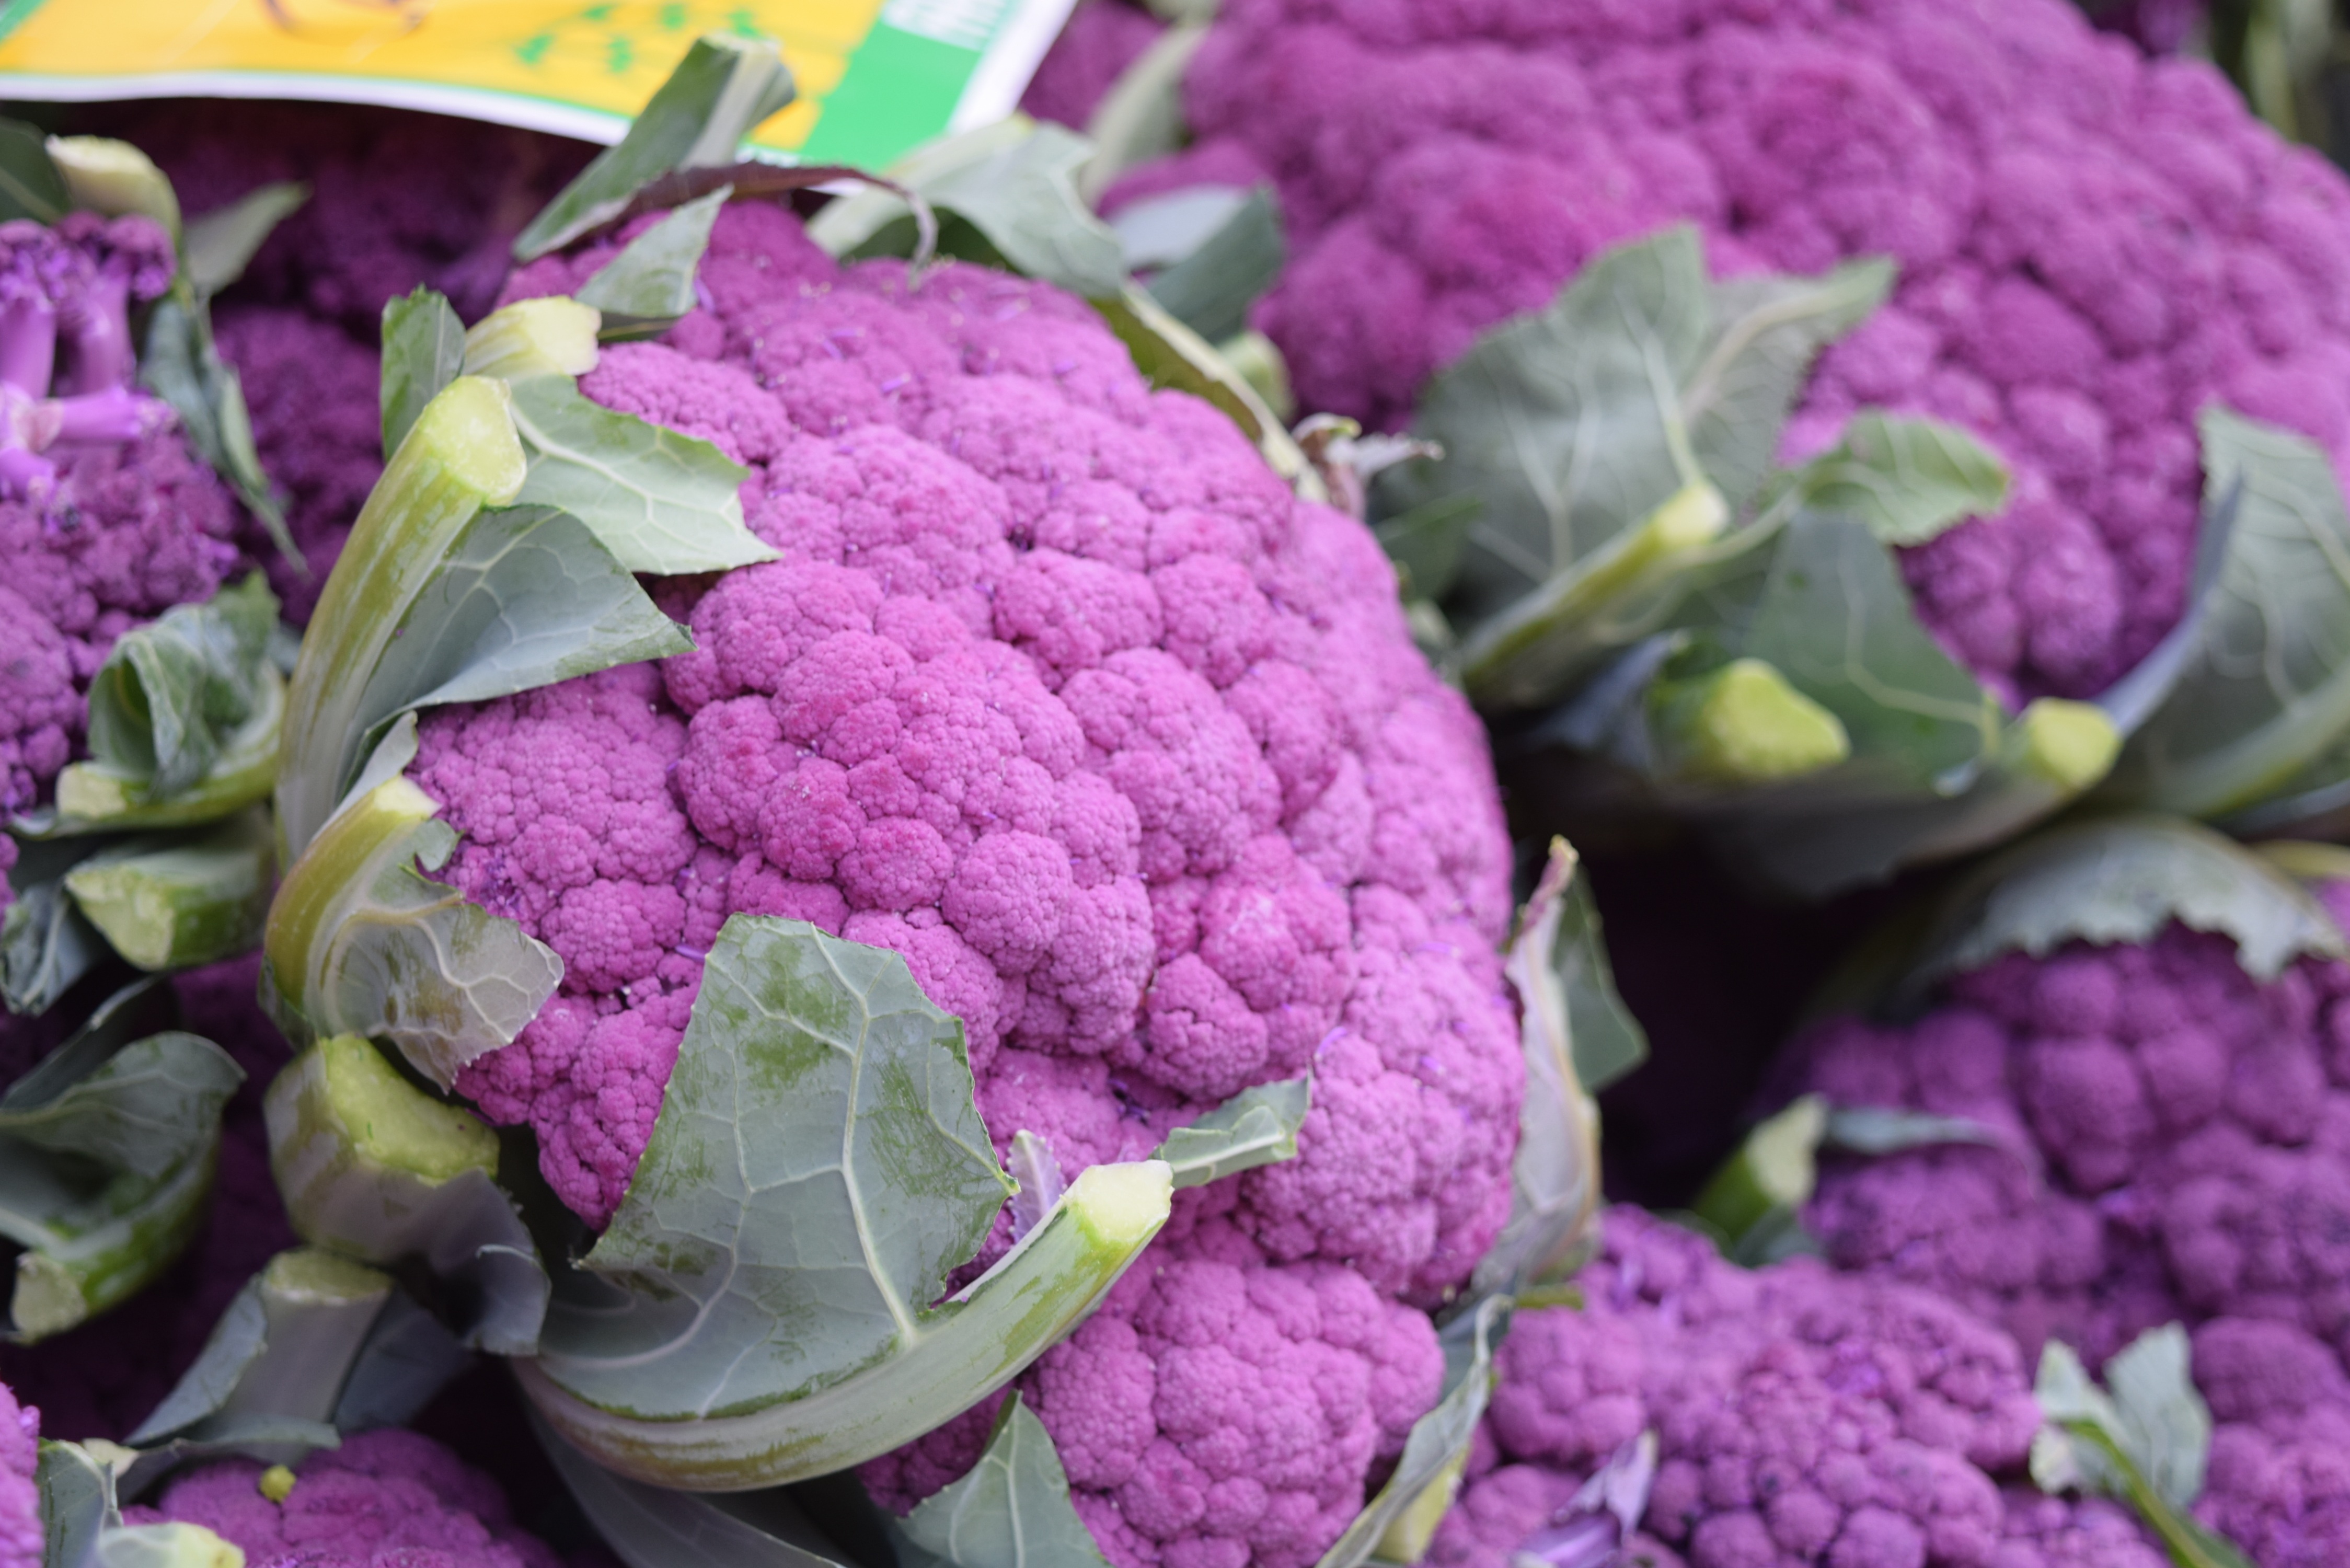
plant, flower, purple, food, herb, produce, vegetable, vegetables, violet, veggies, cauliflower, flowering plant, land plant, leaf vegetable